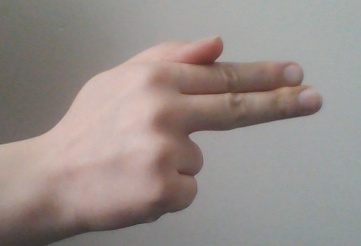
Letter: ghain